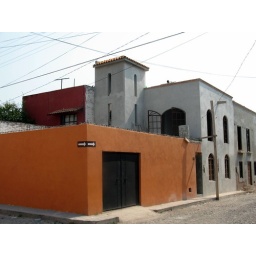
the house is coming together, tower windows in, etc. this next phase all happened in one week.